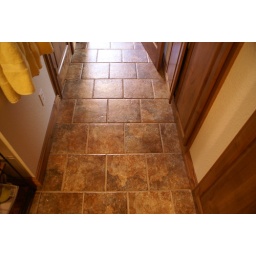
Tiled floor towards the bedroom in the basement from the bath.